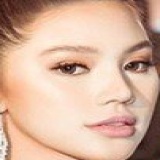
hoa hậu Jolie Nguyễn